The Big Gusher

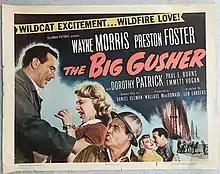
Film poster

The Big Gusher is a 1951 American adventure film directed by Lew Landers and starring Wayne Morris and Preston Foster. A pair oil prospectors on a drunken spree buy an apparently worthless piece of land from a con man, then attempt to find if there may really be oil there.